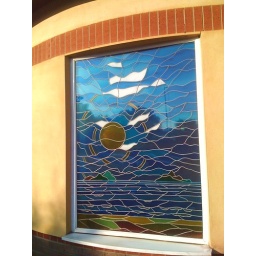
Stained glass window of spa in hotel, very pretty and the jacuzzi,steam room, sauna and swimming were very relaxing ;0))